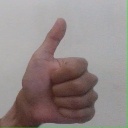
अक्षर: थ